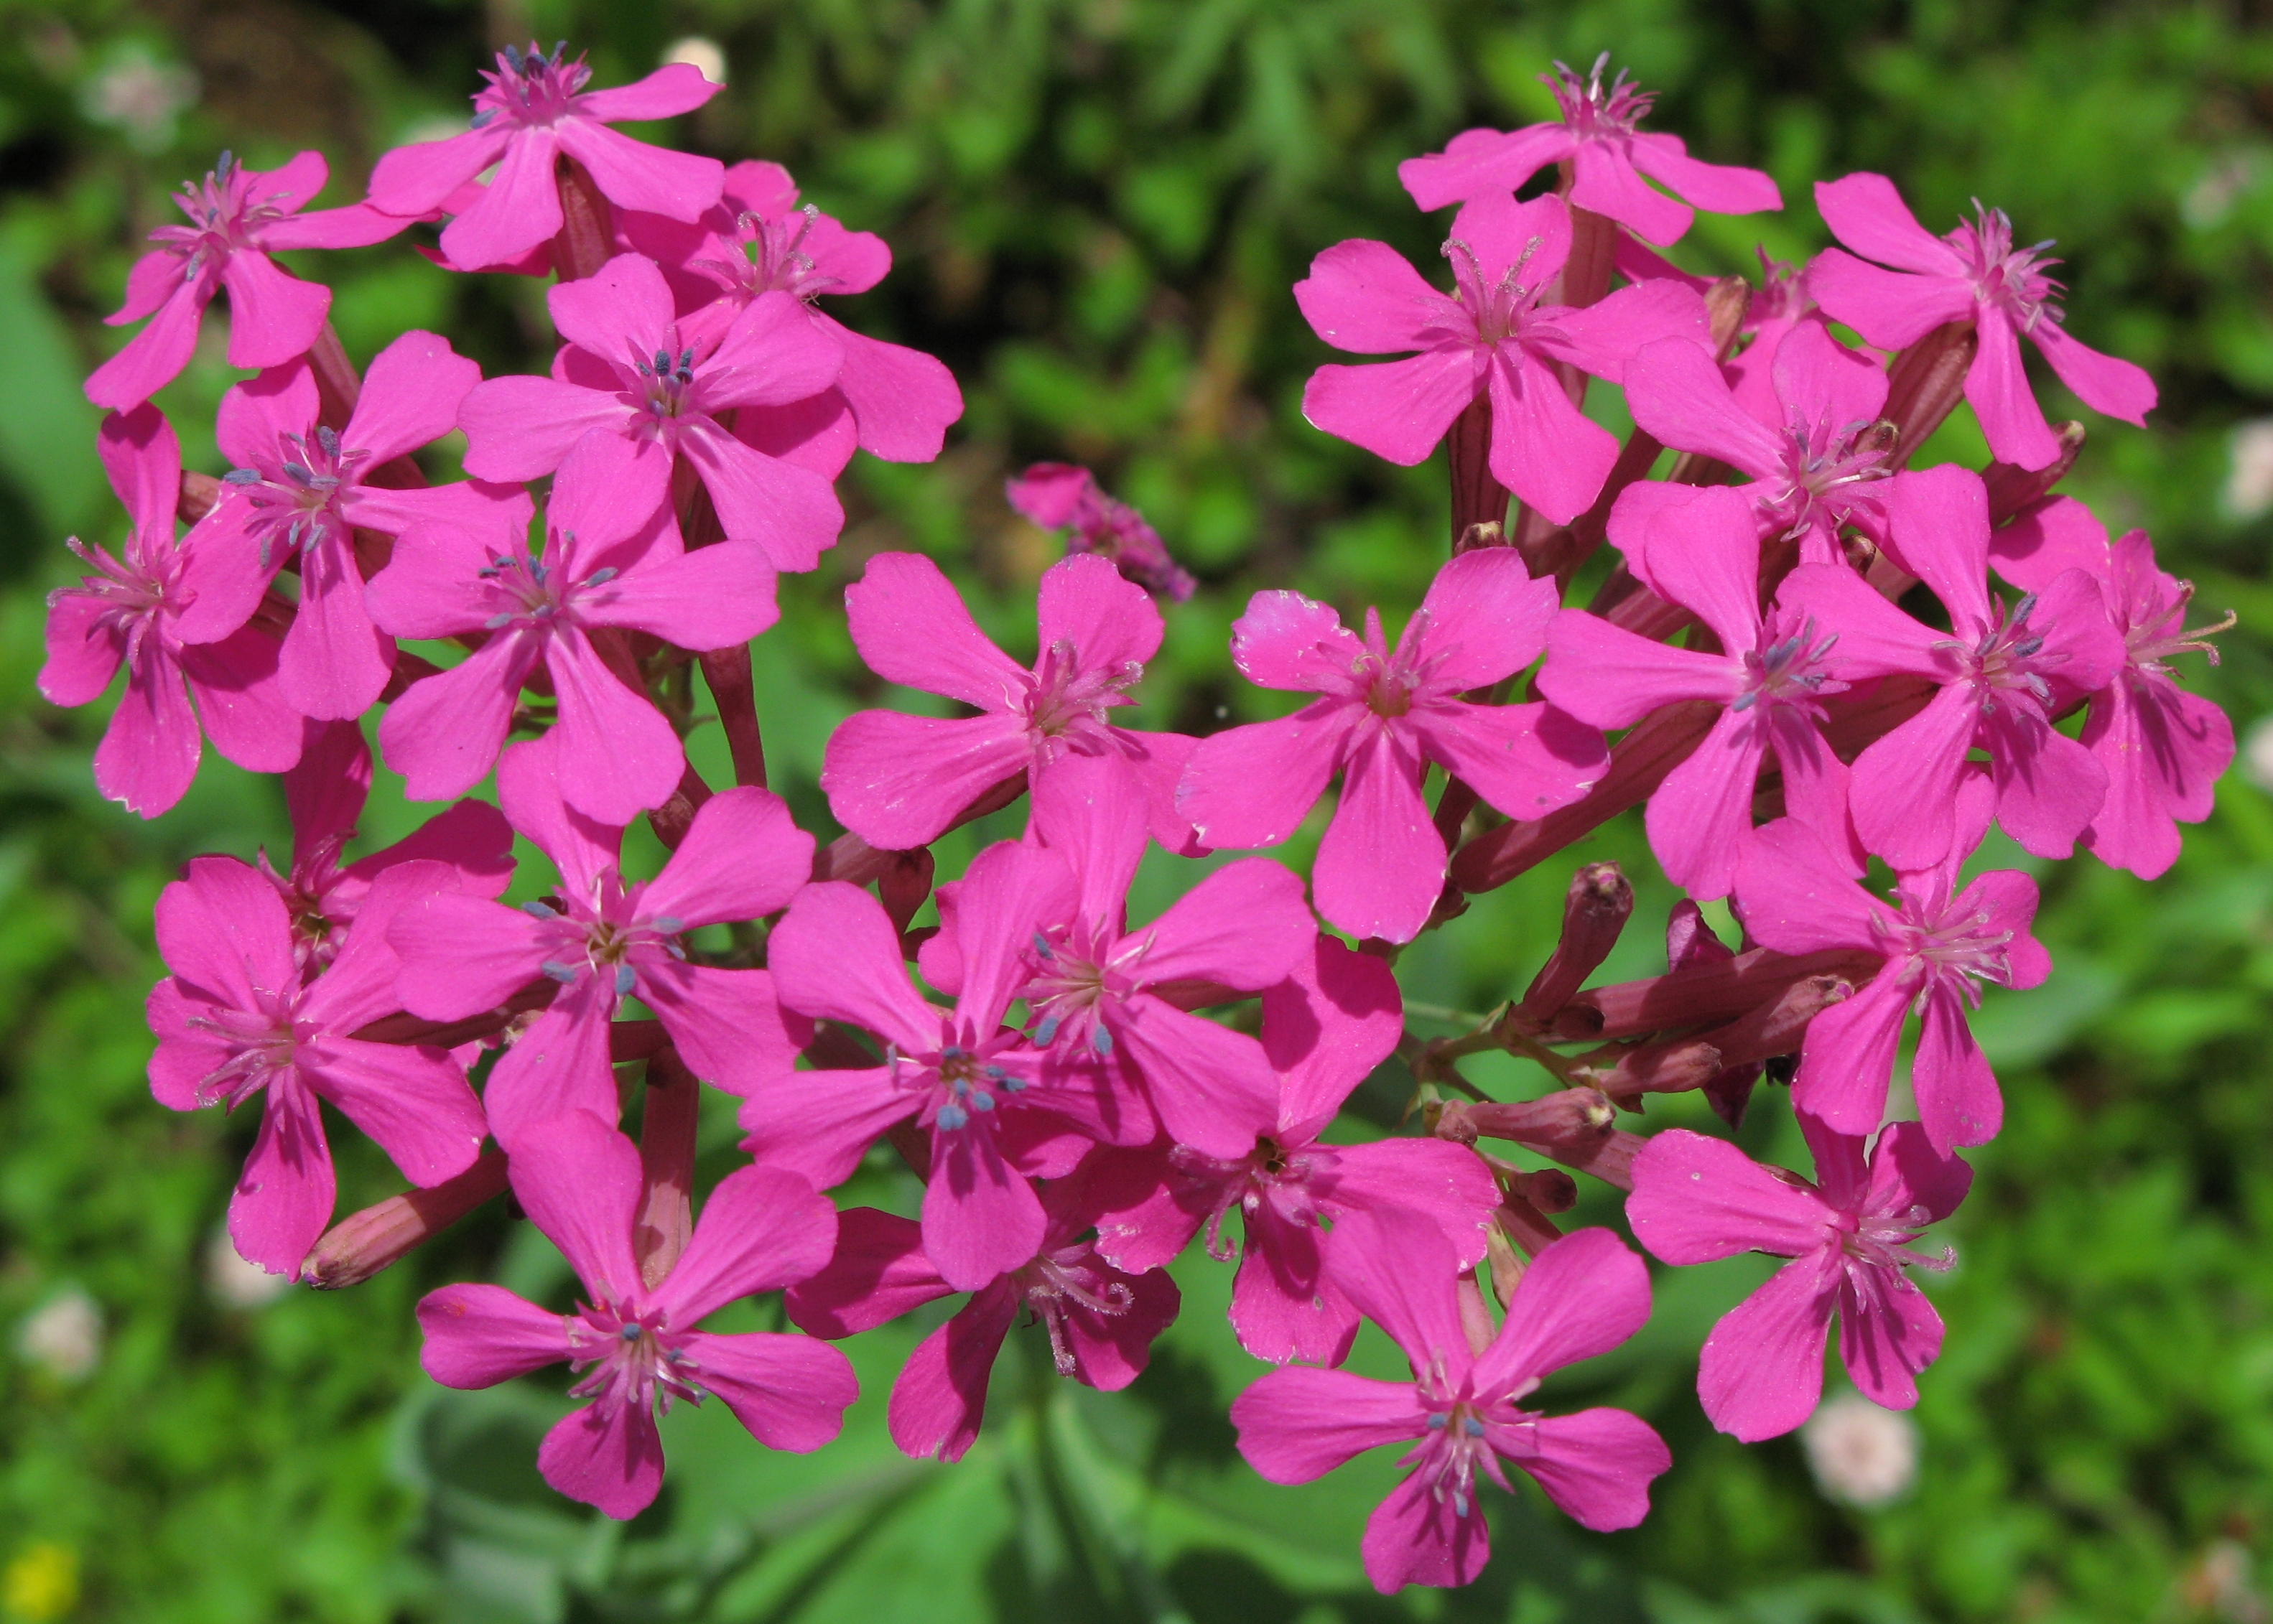
plant, flower, fly, high, herb, botany, pink, flora, wildflower, cool image, hires, catch, hi, res, g7, silene, armeria, flowering plant, verbena, verbena family, annual plant, land plant, pink family, everlasting sweet pea, dame's rocket, centaurium